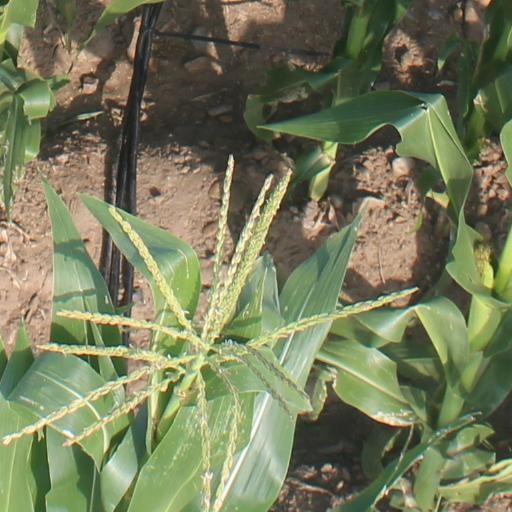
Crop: maize; corn